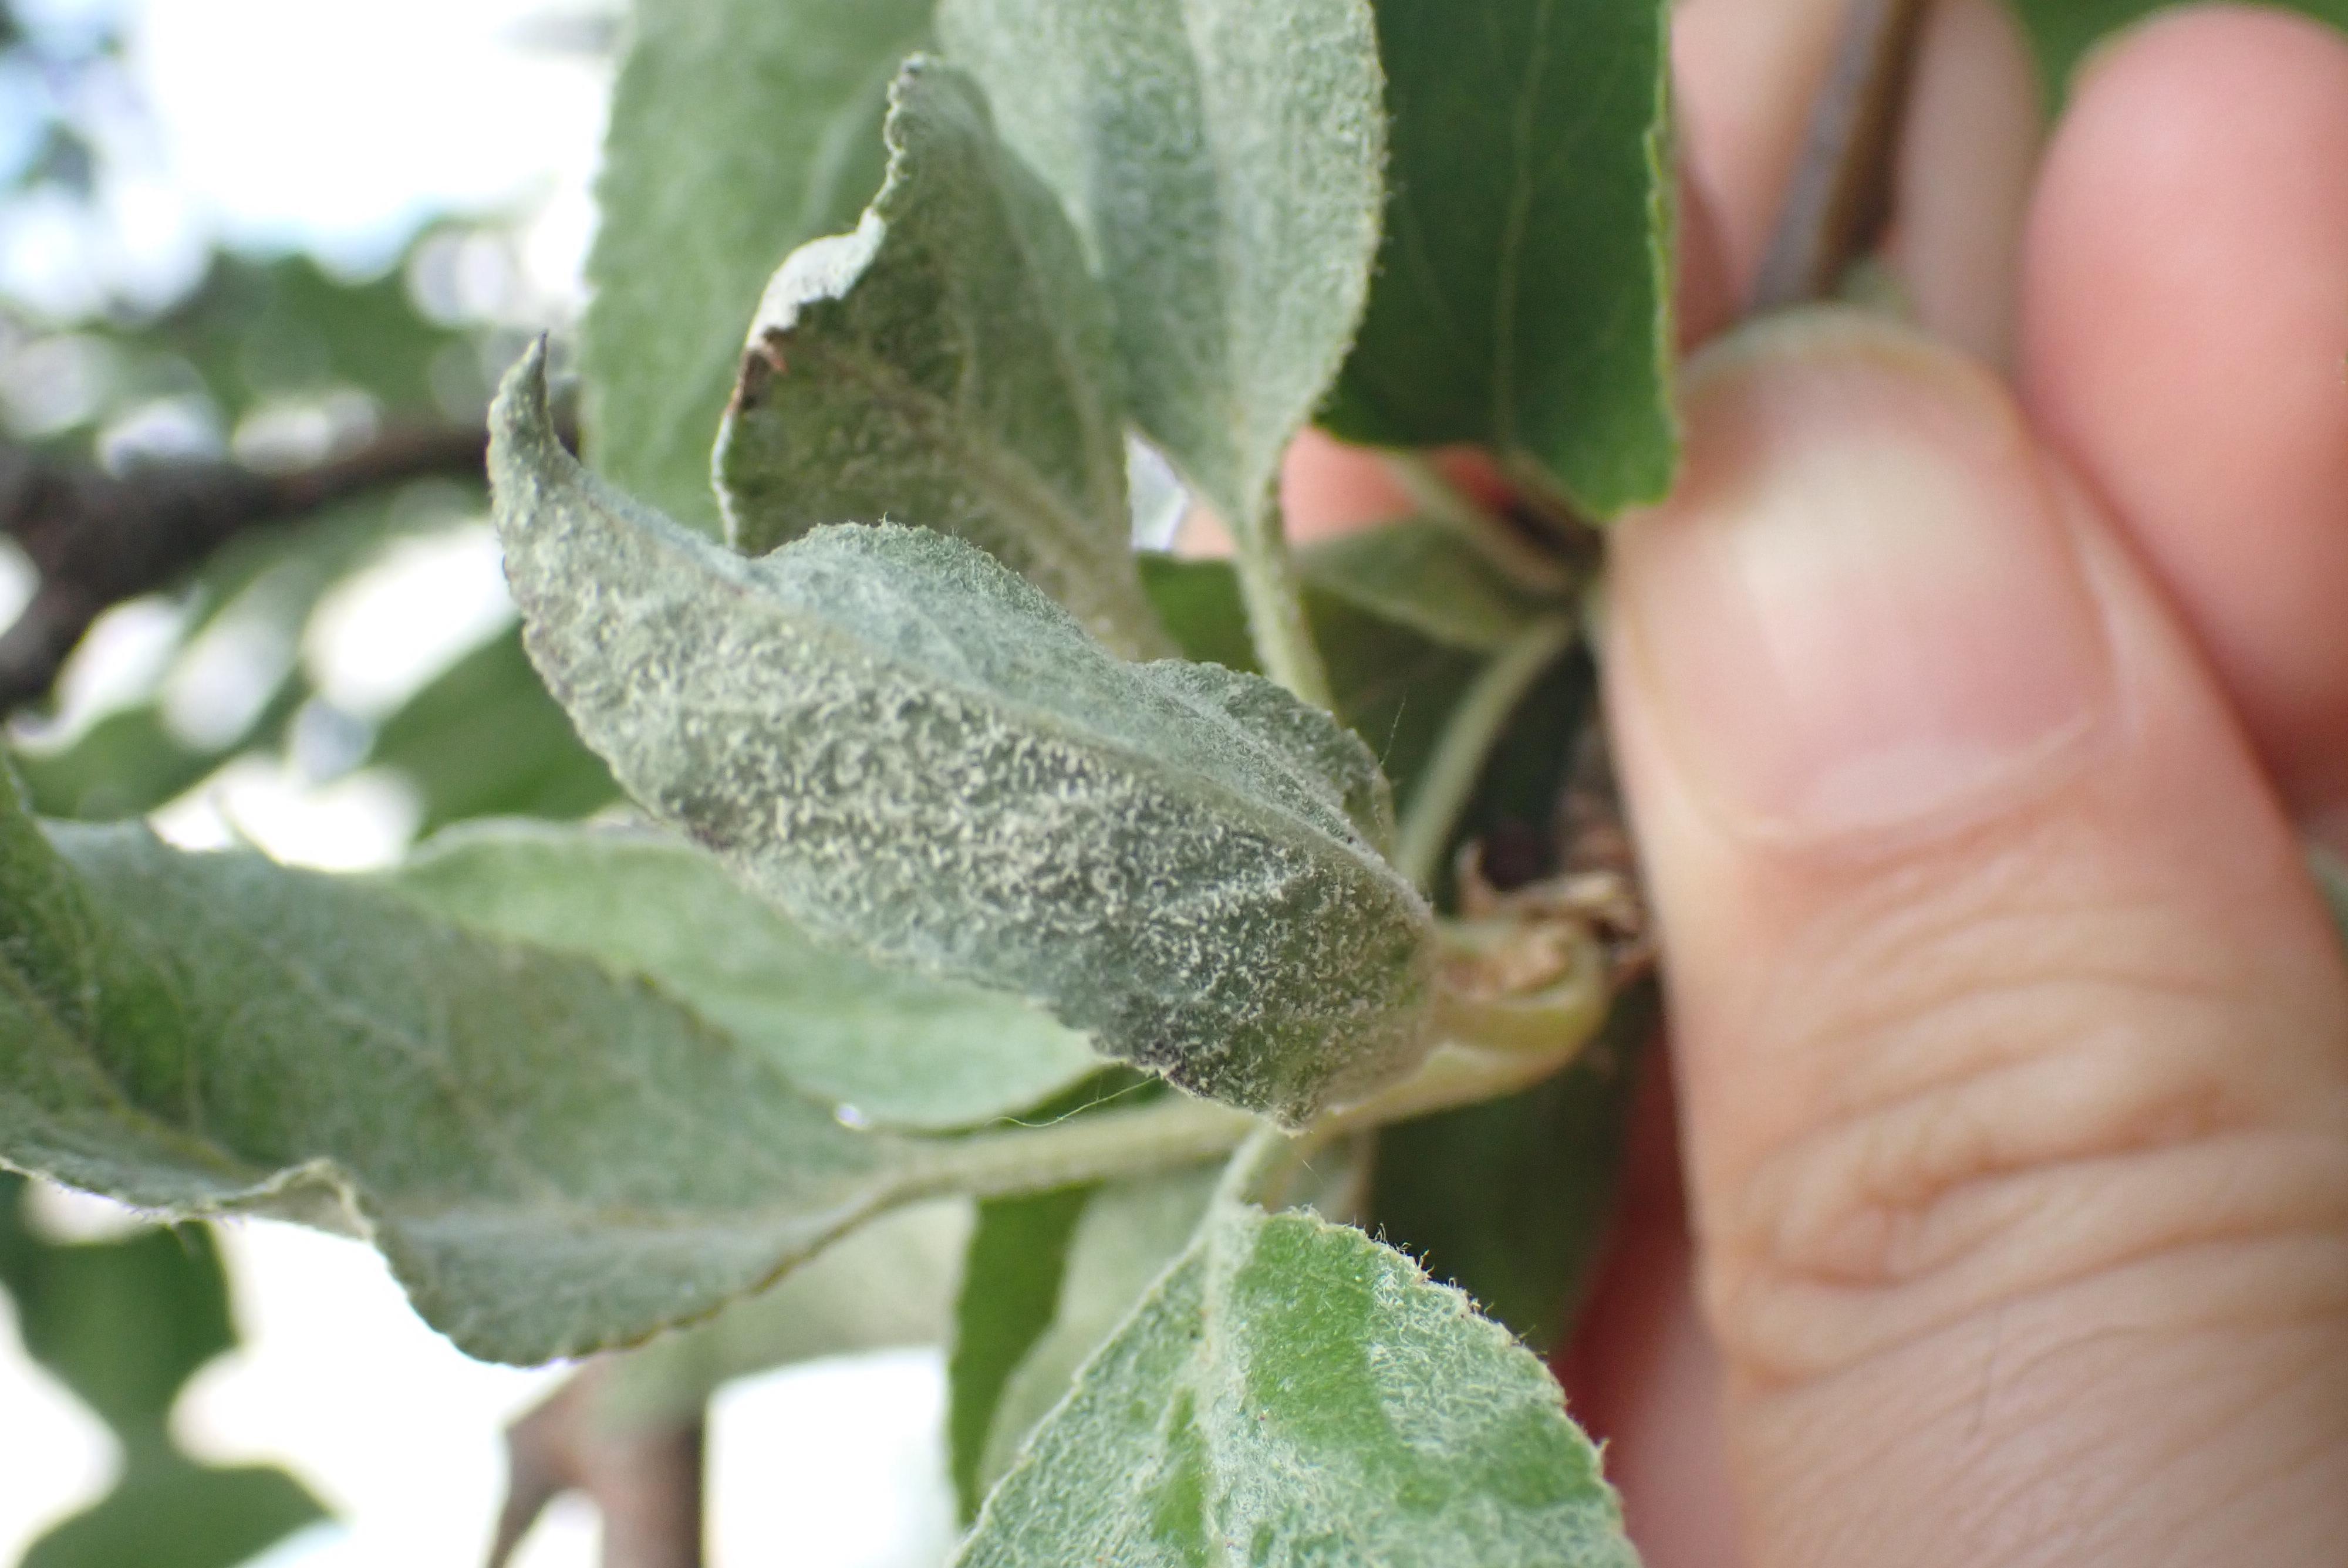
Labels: powdery_mildew